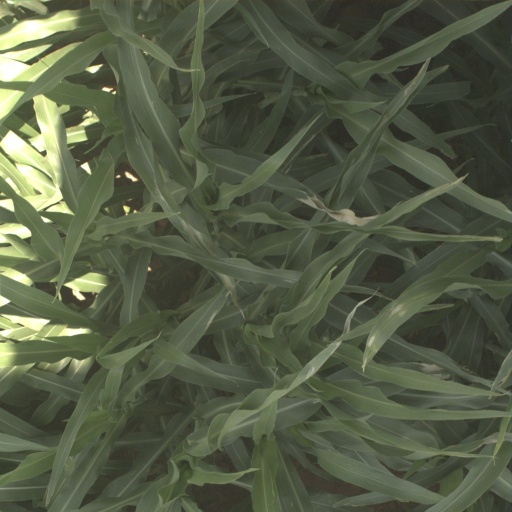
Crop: sorghum